Prehistoric religion

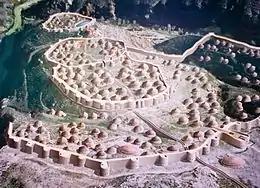
Artist's impression of the Los Millares Copper Age settlement in Spain

The Neolithic was the dawn of agriculture. Originating around 10,000 BC in the Fertile Crescent, agriculture spread across Eurasia and North Africa in the following millennia and ushered in a new era of prehistory. Despite prior assumptions of immediate radical change, the encroachment of agriculture was a slow process, and early agriculturalists do not seem to have sharp cultural distinctions from their hunter-gatherer peers. In archaeological terms, the Neolithic is marked by megaliths, ceremonial structures, complex tombs, and elaborate artifacts with apparent spiritual significance. Sociologically speaking, the Neolithic saw the transition from nomadic bands to sedentary villages. This decreased the egalitarianism of those societies that transitioned; instead of more loosely collected confederates, they were now led by individuals with increasing power over those people within their domain. This "big man" framework centralised religion and elevated the status of religious leaders.